King of the Sierras

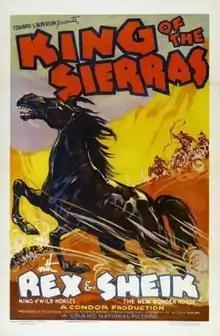

King of the Sierras is a 1938 American western directed by Samuel Diege and Arthur Rosson and distributed by Grand National Pictures.